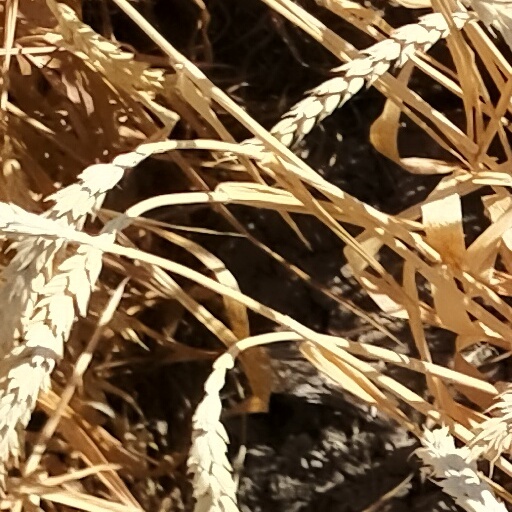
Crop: wheat